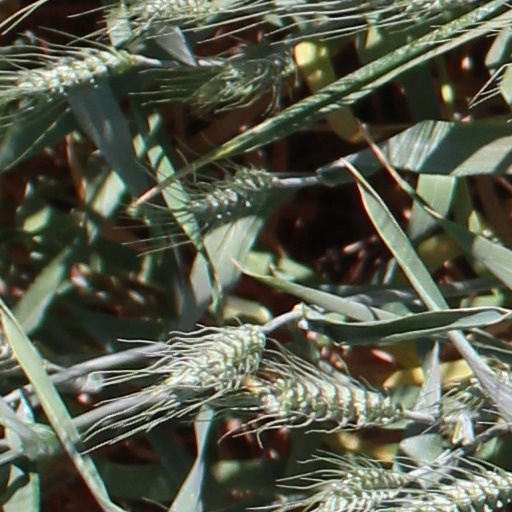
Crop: wheat